Amores (Ovid)

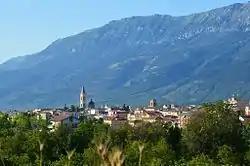
A panorama of Sulmona

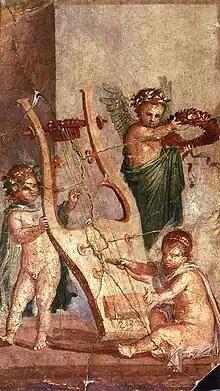
Herculaneum – Lyre and Cupids

Ovid was born in 43 BCE and grew up in Sulmo, a small town in the mountainous Abruzzo. Based on the memoirs of Seneca the Elder, scholars know that Ovid attended school in his youth. During the Augustan Era, boys attended schools that focused on rhetoric in order to prepare them for careers in politics and law. There was a great emphasis placed on the ability to speak well and deliver compelling speeches in Roman society. The rhetoric used in "Amores" reflects Ovid's upbringing in this education system.